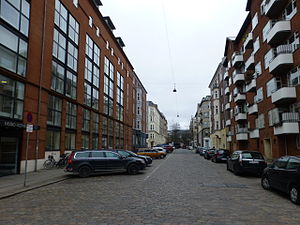
Rothesgade
Rothesgade set fra Randersgade med plejecentret Kærbo til venstre.
Rothesgade er en gade beliggende på Østerbro. Gaden er knap 200 meter lang og kunne egentlig godt være Gammel Kalkbrænderi Vejs blinde udmunding, mellem Randersgade og Sankt Jakobs Plads.